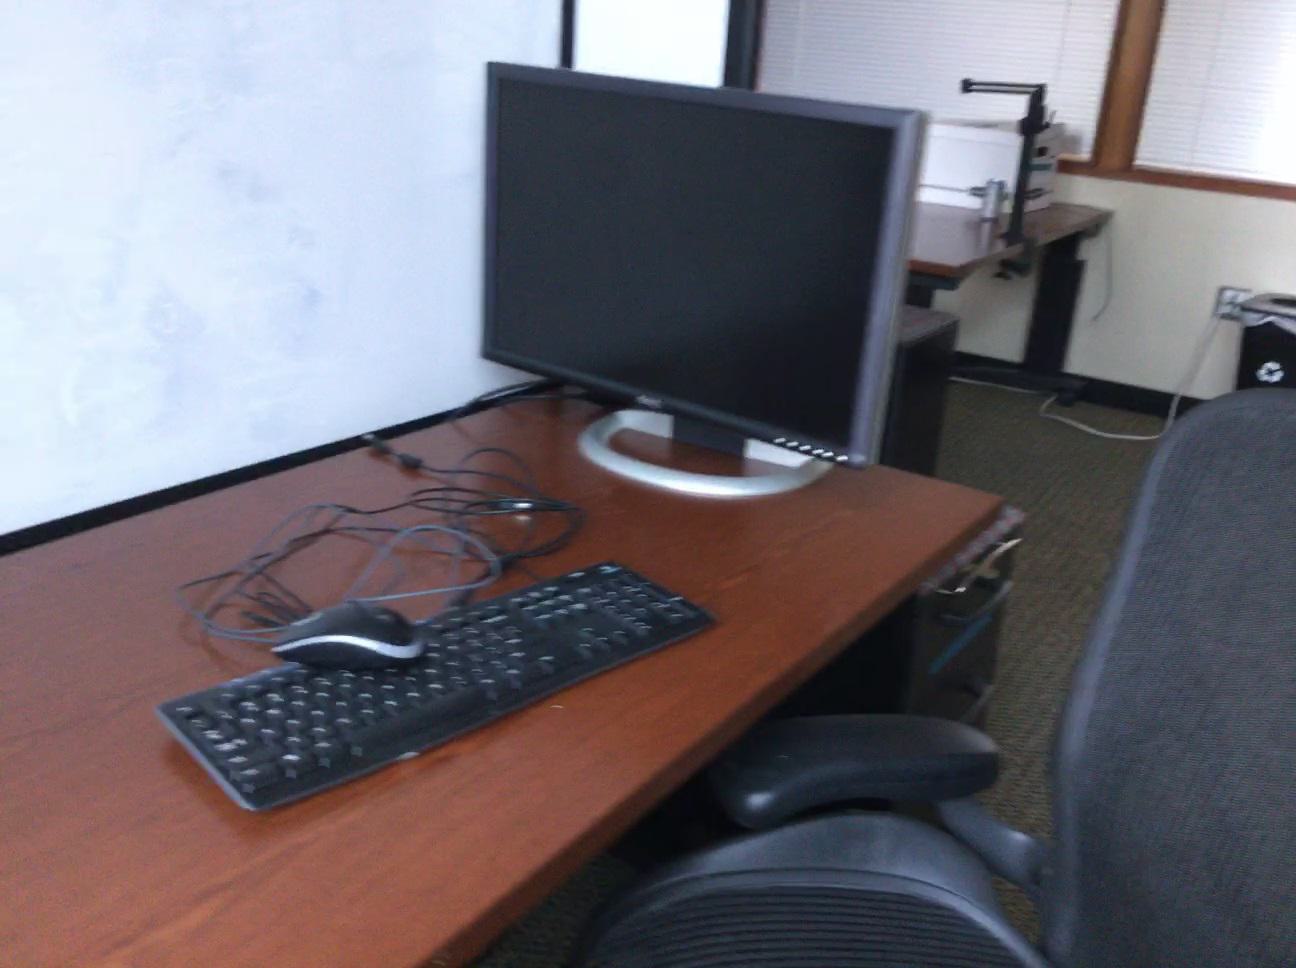
Question: Can the table fit in front of the box from the world's perspective? Final answer should be yes or no.
Answer: Yes